Inglewood and Thurston Historic District

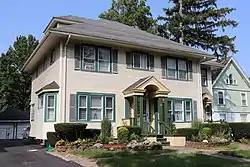
177 Thurston Road

Inglewood and Thurston Historic District is a national historic district located at Rochester, Monroe County, New York. The district encompasses 141 contributing buildings (78 primary buildings) in a predominantly residential section of Rochester. The district developed between about 1920 and 1927, and includes buildings in a variety of architectural styles including Colonial Revival, Arts and Crafts, American Foursquare, and Tudor Revival. The dwellings reflect designs directed toward a middle-class clientele in a newly developing area of Rochester's Nineteenth Ward. Located in the district is the former Emmanuel Lutheran Church (now the Ebenezer Baptist Church) and the Rochester Presbyterian Home.